Samaria (ancient city)

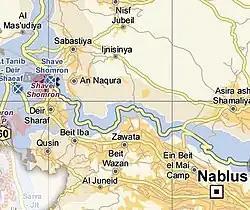
Tel Sebastia, controlled by Israel as part of Area C, just east of Sebastia, Nablus

Samaria was first excavated by the Harvard Expedition, initially directed by Gottlieb Schumacher in 1908 and then by George Andrew Reisner in 1909 and 1910; with the assistance of architect C.S. Fisher and D.G. Lyon.